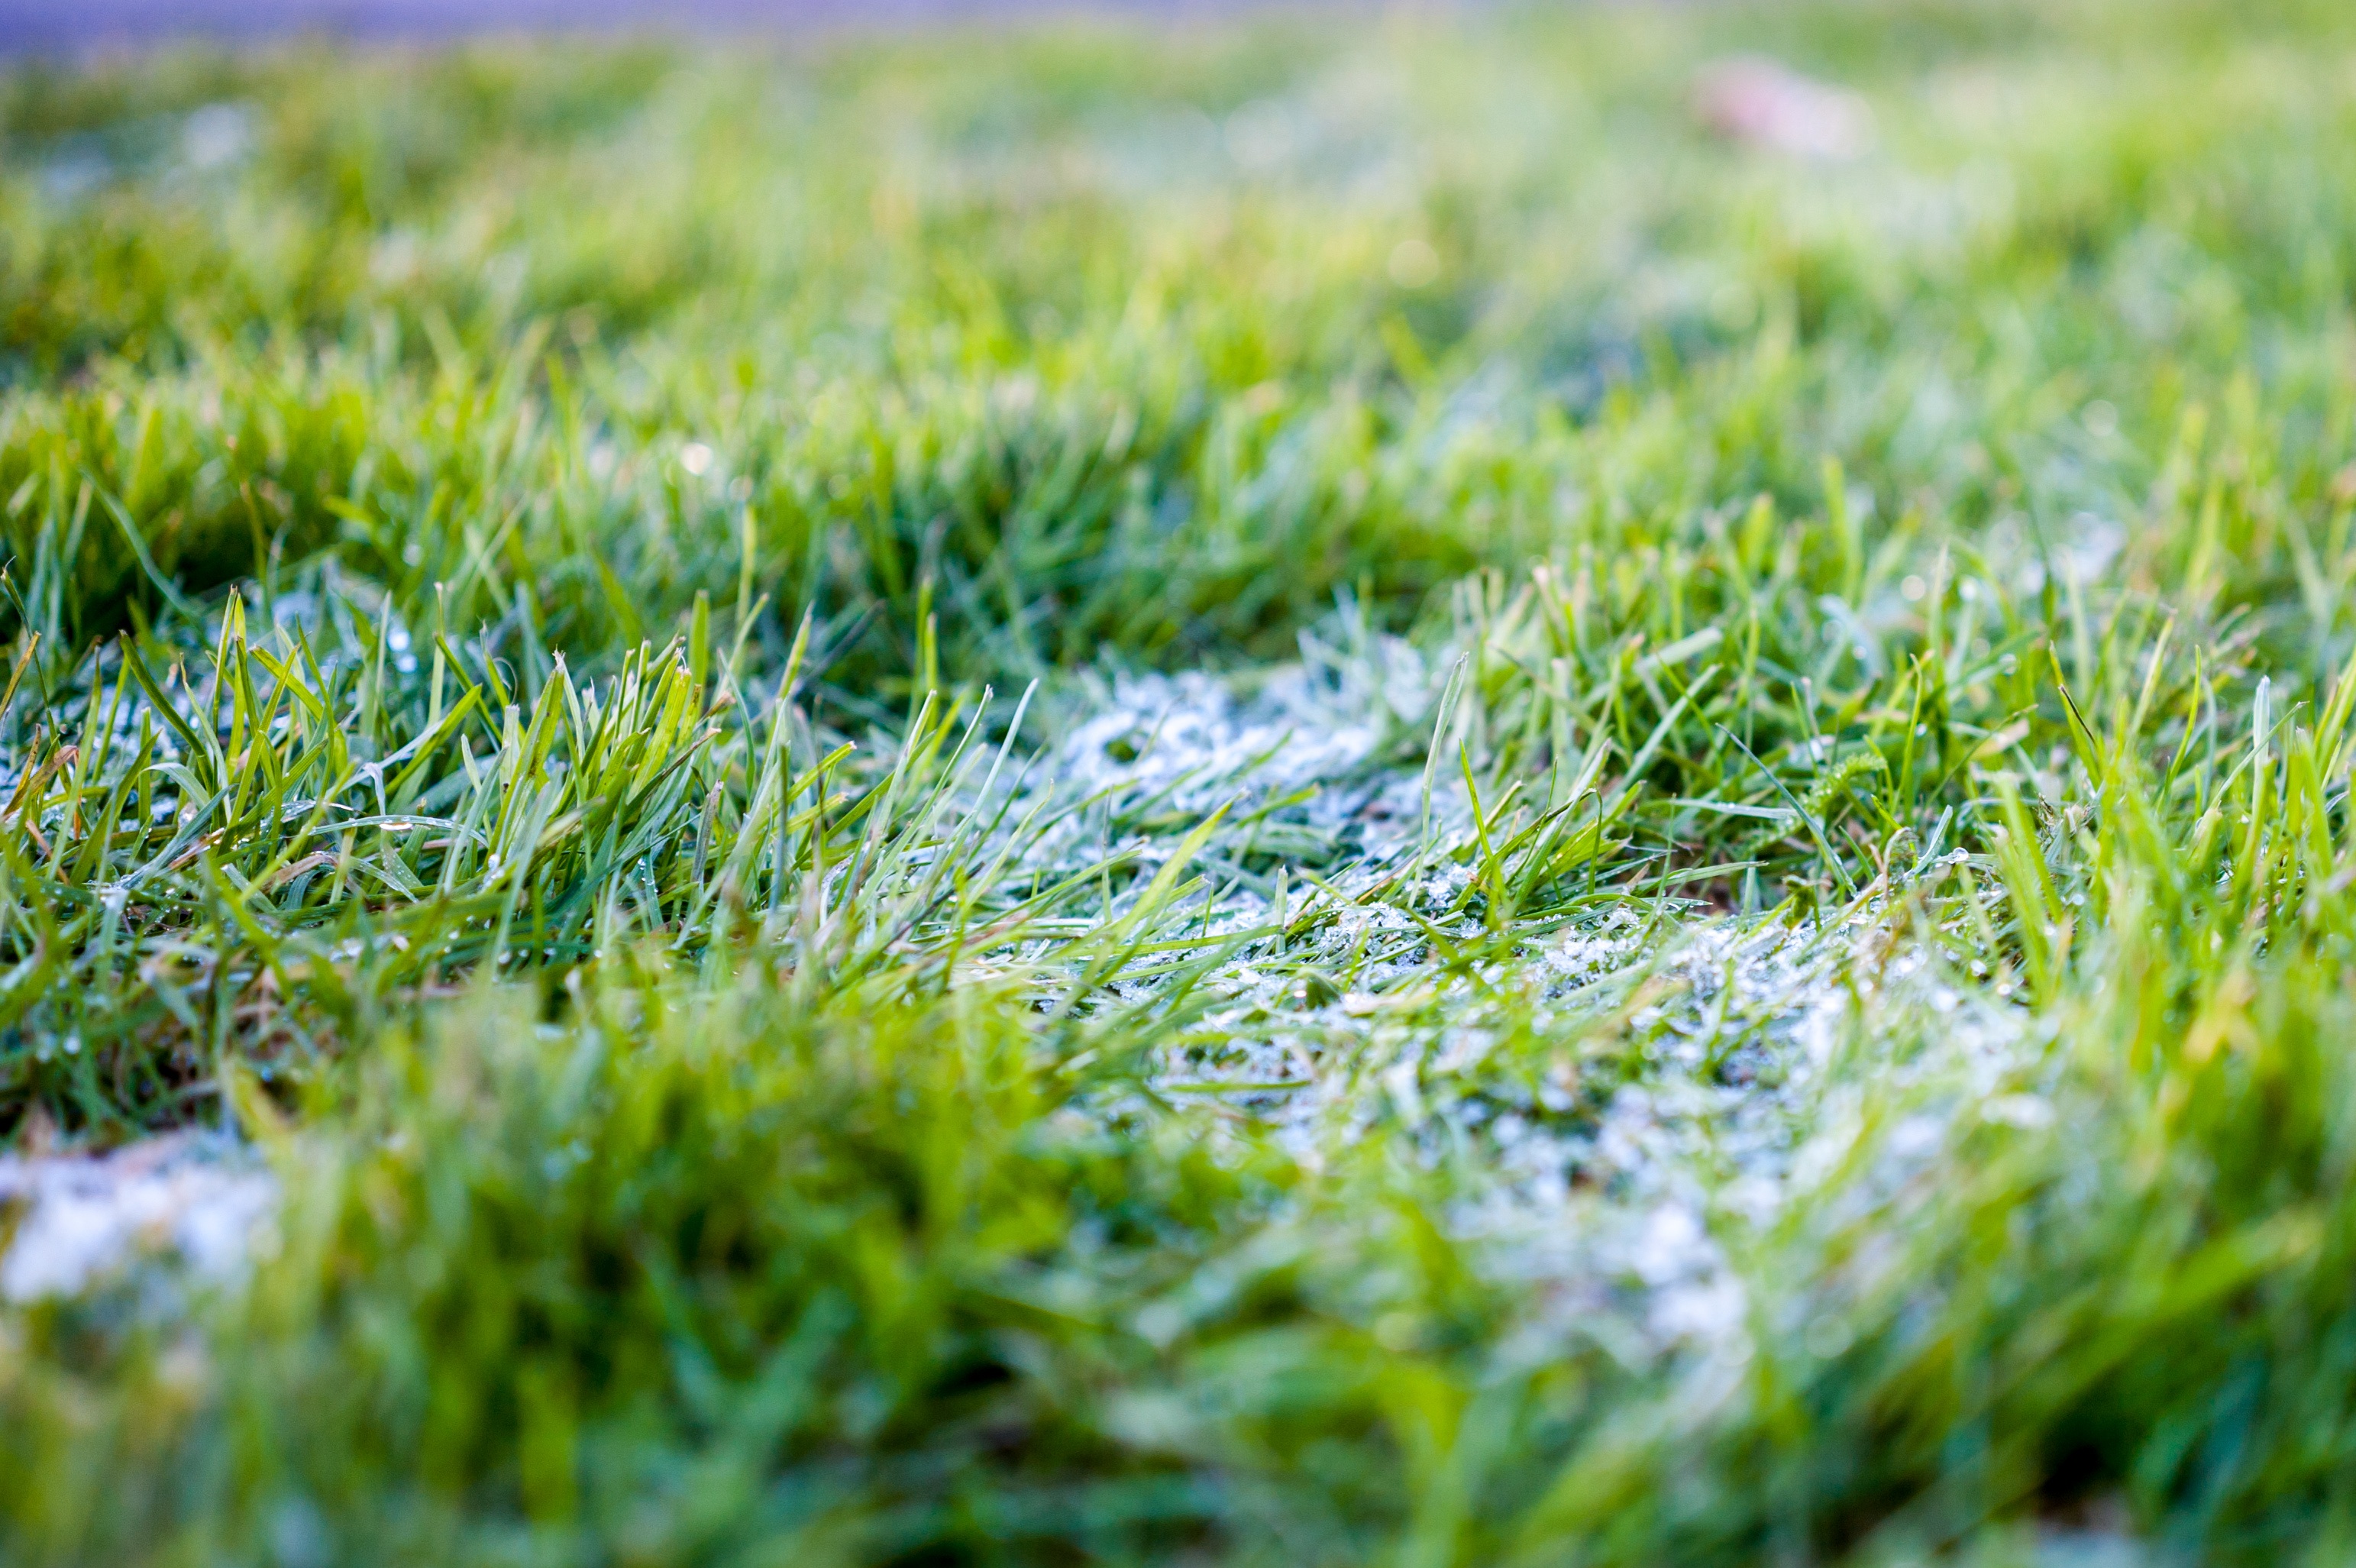
tree, nature, grass, plant, field, lawn, meadow, sunlight, leaf, flower, frost, moss, green, iced, grassland, habitat, macro photography, natural environment, grass family, land plant, royalty free images